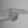
ASL letter: H